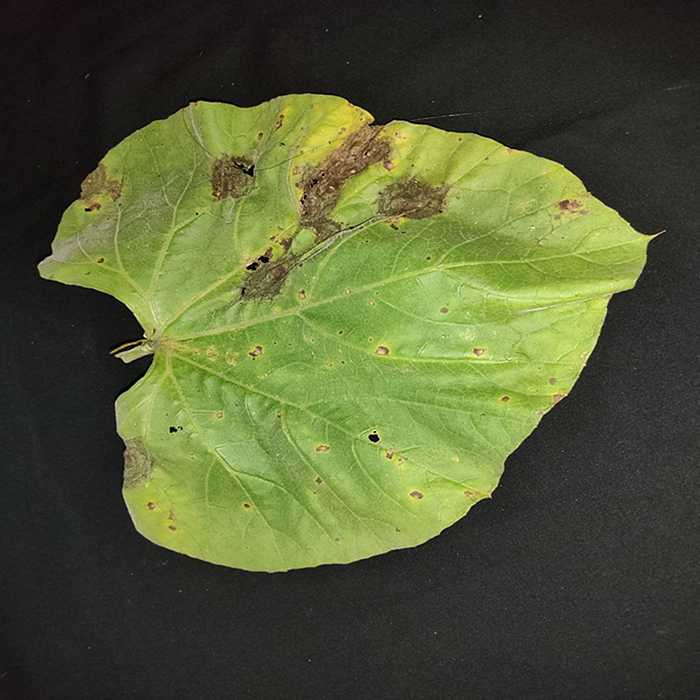
Plant: Bottle gourd
Label: Downey mildew